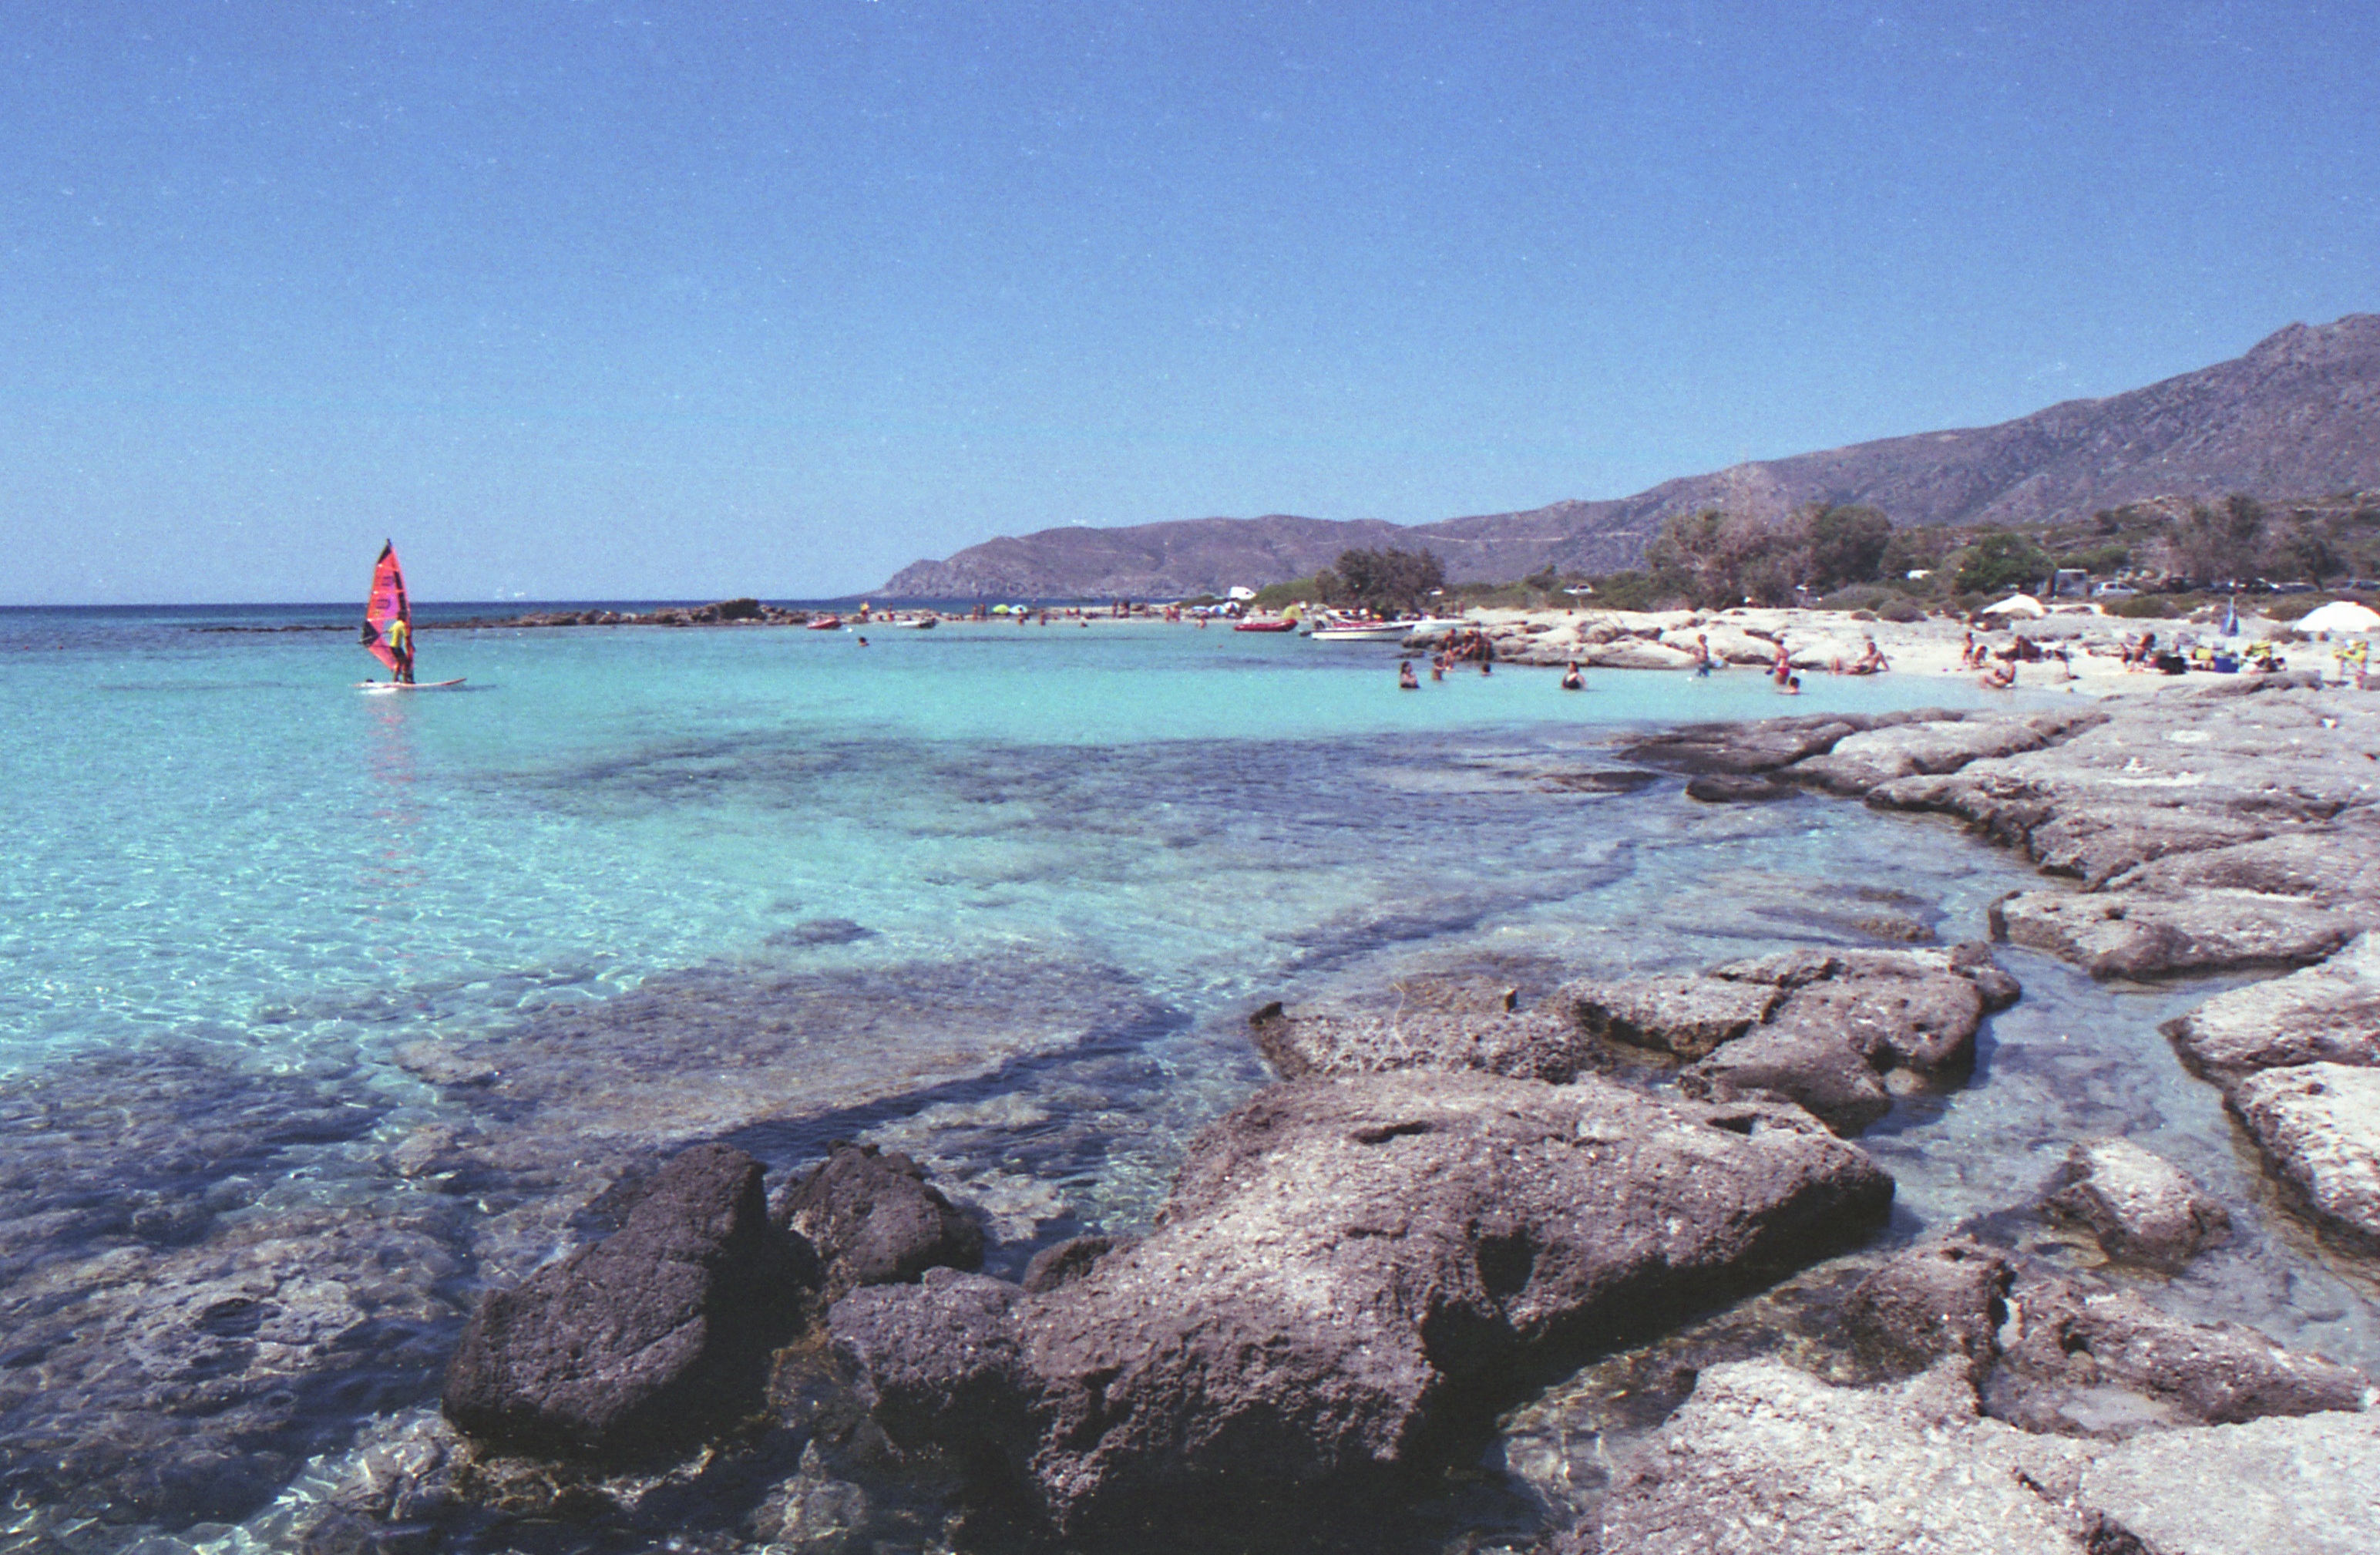
beach, sea, coast, shore, cove, inlet, lagoon, bay, cape, islet